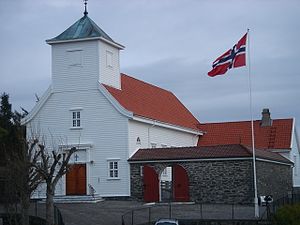
Øygarden / Historie
Blomvåg kirke.
Øygarden kommune er en økommune i Vestland fylke i Norge, bestående af 1.525 øer udenfor Bergen. Øygarden danner en kæde af øer mellem Hjeltefjorden og Raunefjorden mod øst og Nordsøen mod vest, fra Fedjeosen mod nord til Krossfjorden mod syd.